We Had It Coming

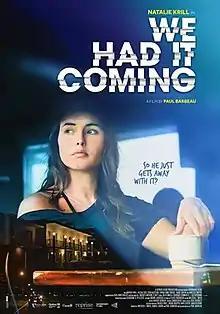
Film poster

We Had It Coming is a Canadian thriller drama film, directed by Paul Barbeau and released in 2019. The film stars Natalie Krill as Anna, a security guard working in a grade school who sets out to Montreal with her girlfriend Olivia (Alexia Fast) to investigate her younger sister Katja's (Sofie Holland) suicide after being recruited into a prostitution ring, only to end up ironically in a cat and mouse chase with a female recruiter (Erin Agostino) who grooms young girls for pimp Jack (Nabil Khatib).